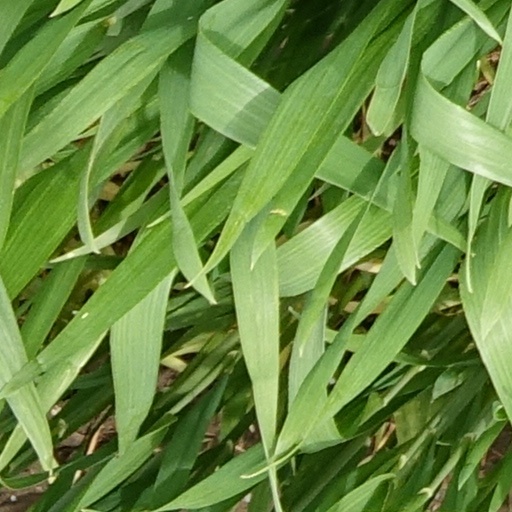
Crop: wheat